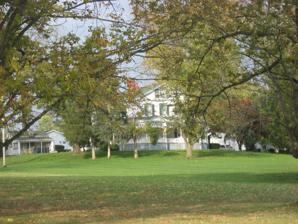
Building: Hughes Manor
Country: United States of America
Year built: 1889
Historic house in Ohio, United States United States historic place Hughes Manor U.S. National Register of Historic Places Distant view of the farmhouse and other buildings Show map of Ohio Show map of the United States Nearest city Middletown, Ohio Coordinates 39°26′50″N 84°25′4″W / 39.44722°N 84.41778°W / 39.44722; -84.41778 Area 10.5 acres (4.2 ha) Built 1889 Architectural style Greek Revival, Stick/Eastlake, Queen Anne NRHP reference No. 94000242 Added to NRHP March 17, 1994 Hughes Manor , also known as White House Manor , located near Middletown, Ohio , was built in 1889.  It was listed on the National Register of Historic Places in 1994. It was listed on the NRHP for its architecture.  It includes Greek Revival , Stick/Eastlake , and Queen Anne architecture. The 10.5-acre (4.2 ha) listed area included 5 contributing buildings and one contributing structure . Historic functions served by its buildings include serving as a single dwelling, as a secondary structure, and as agricultural outbuildings. References